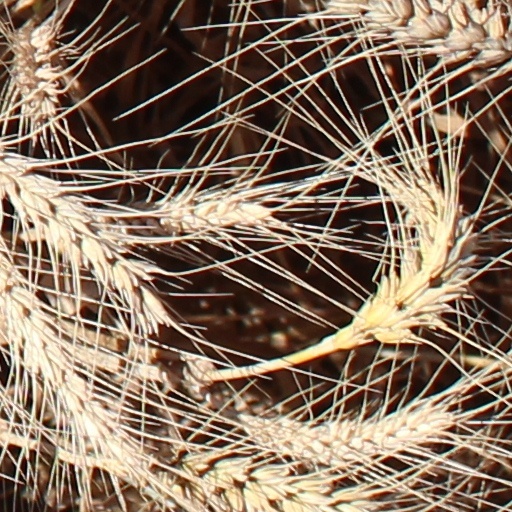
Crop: wheat